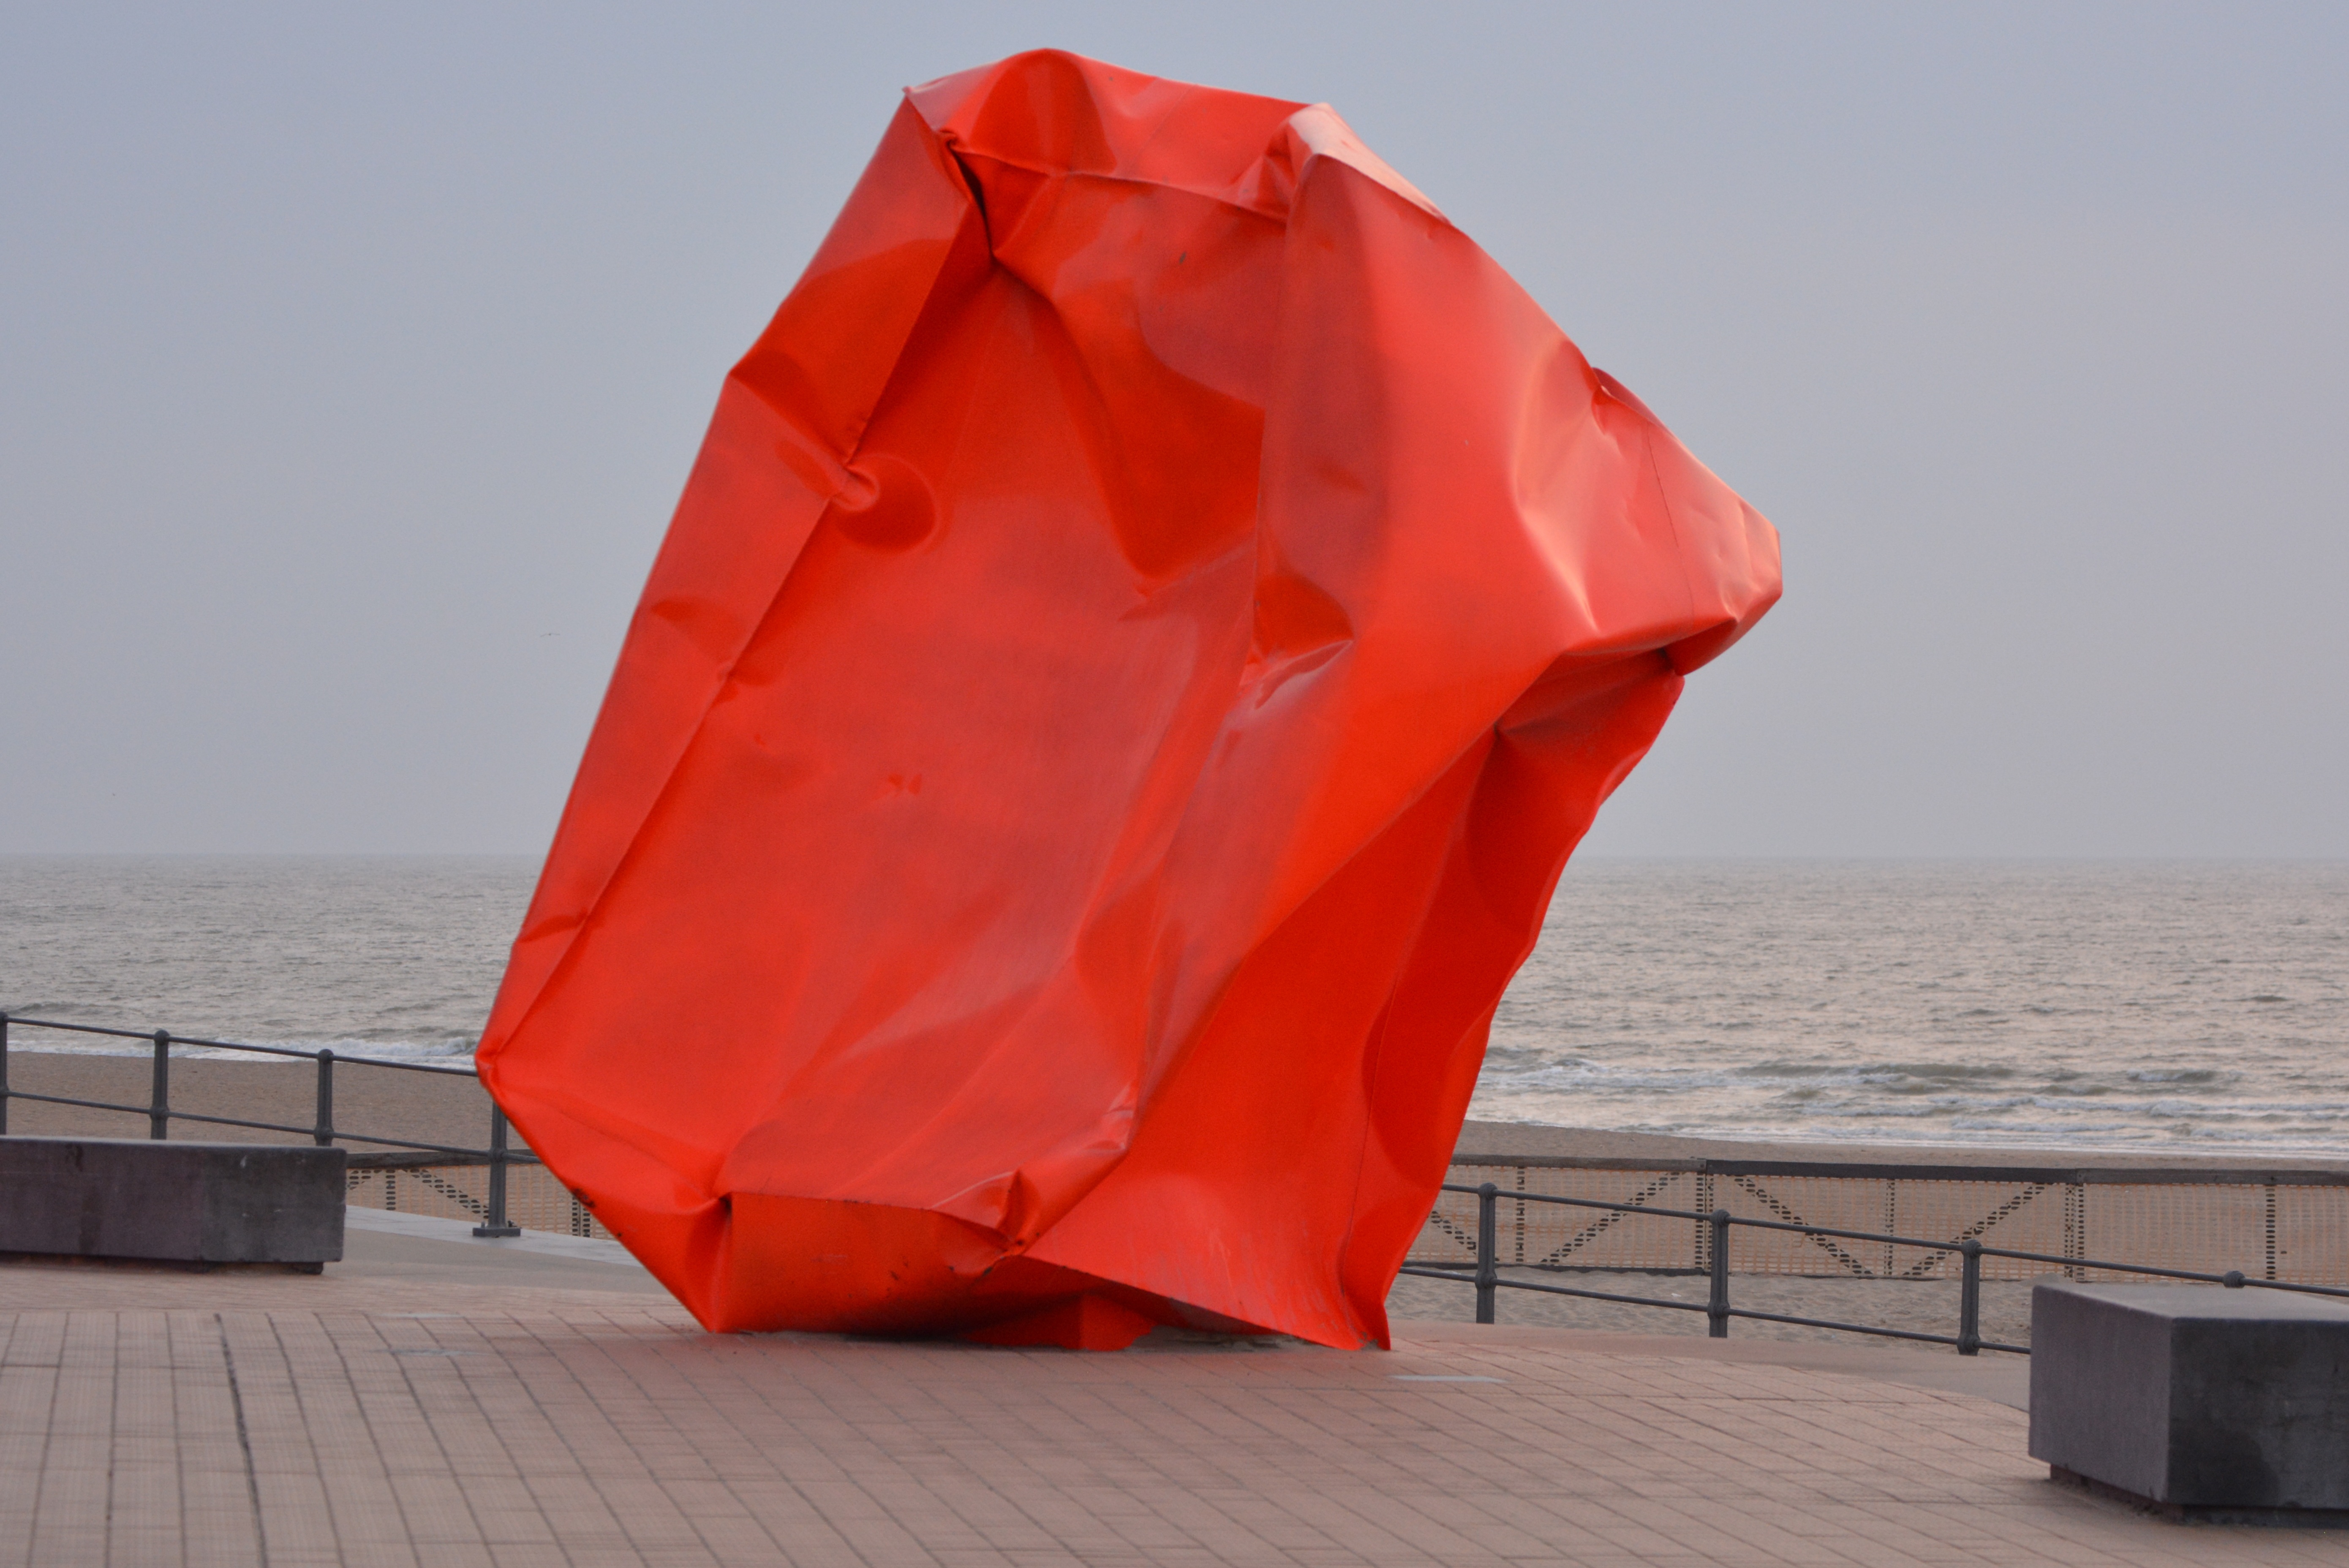
beach, red, umbrella, belgium, art, work of art, oostende, red cube